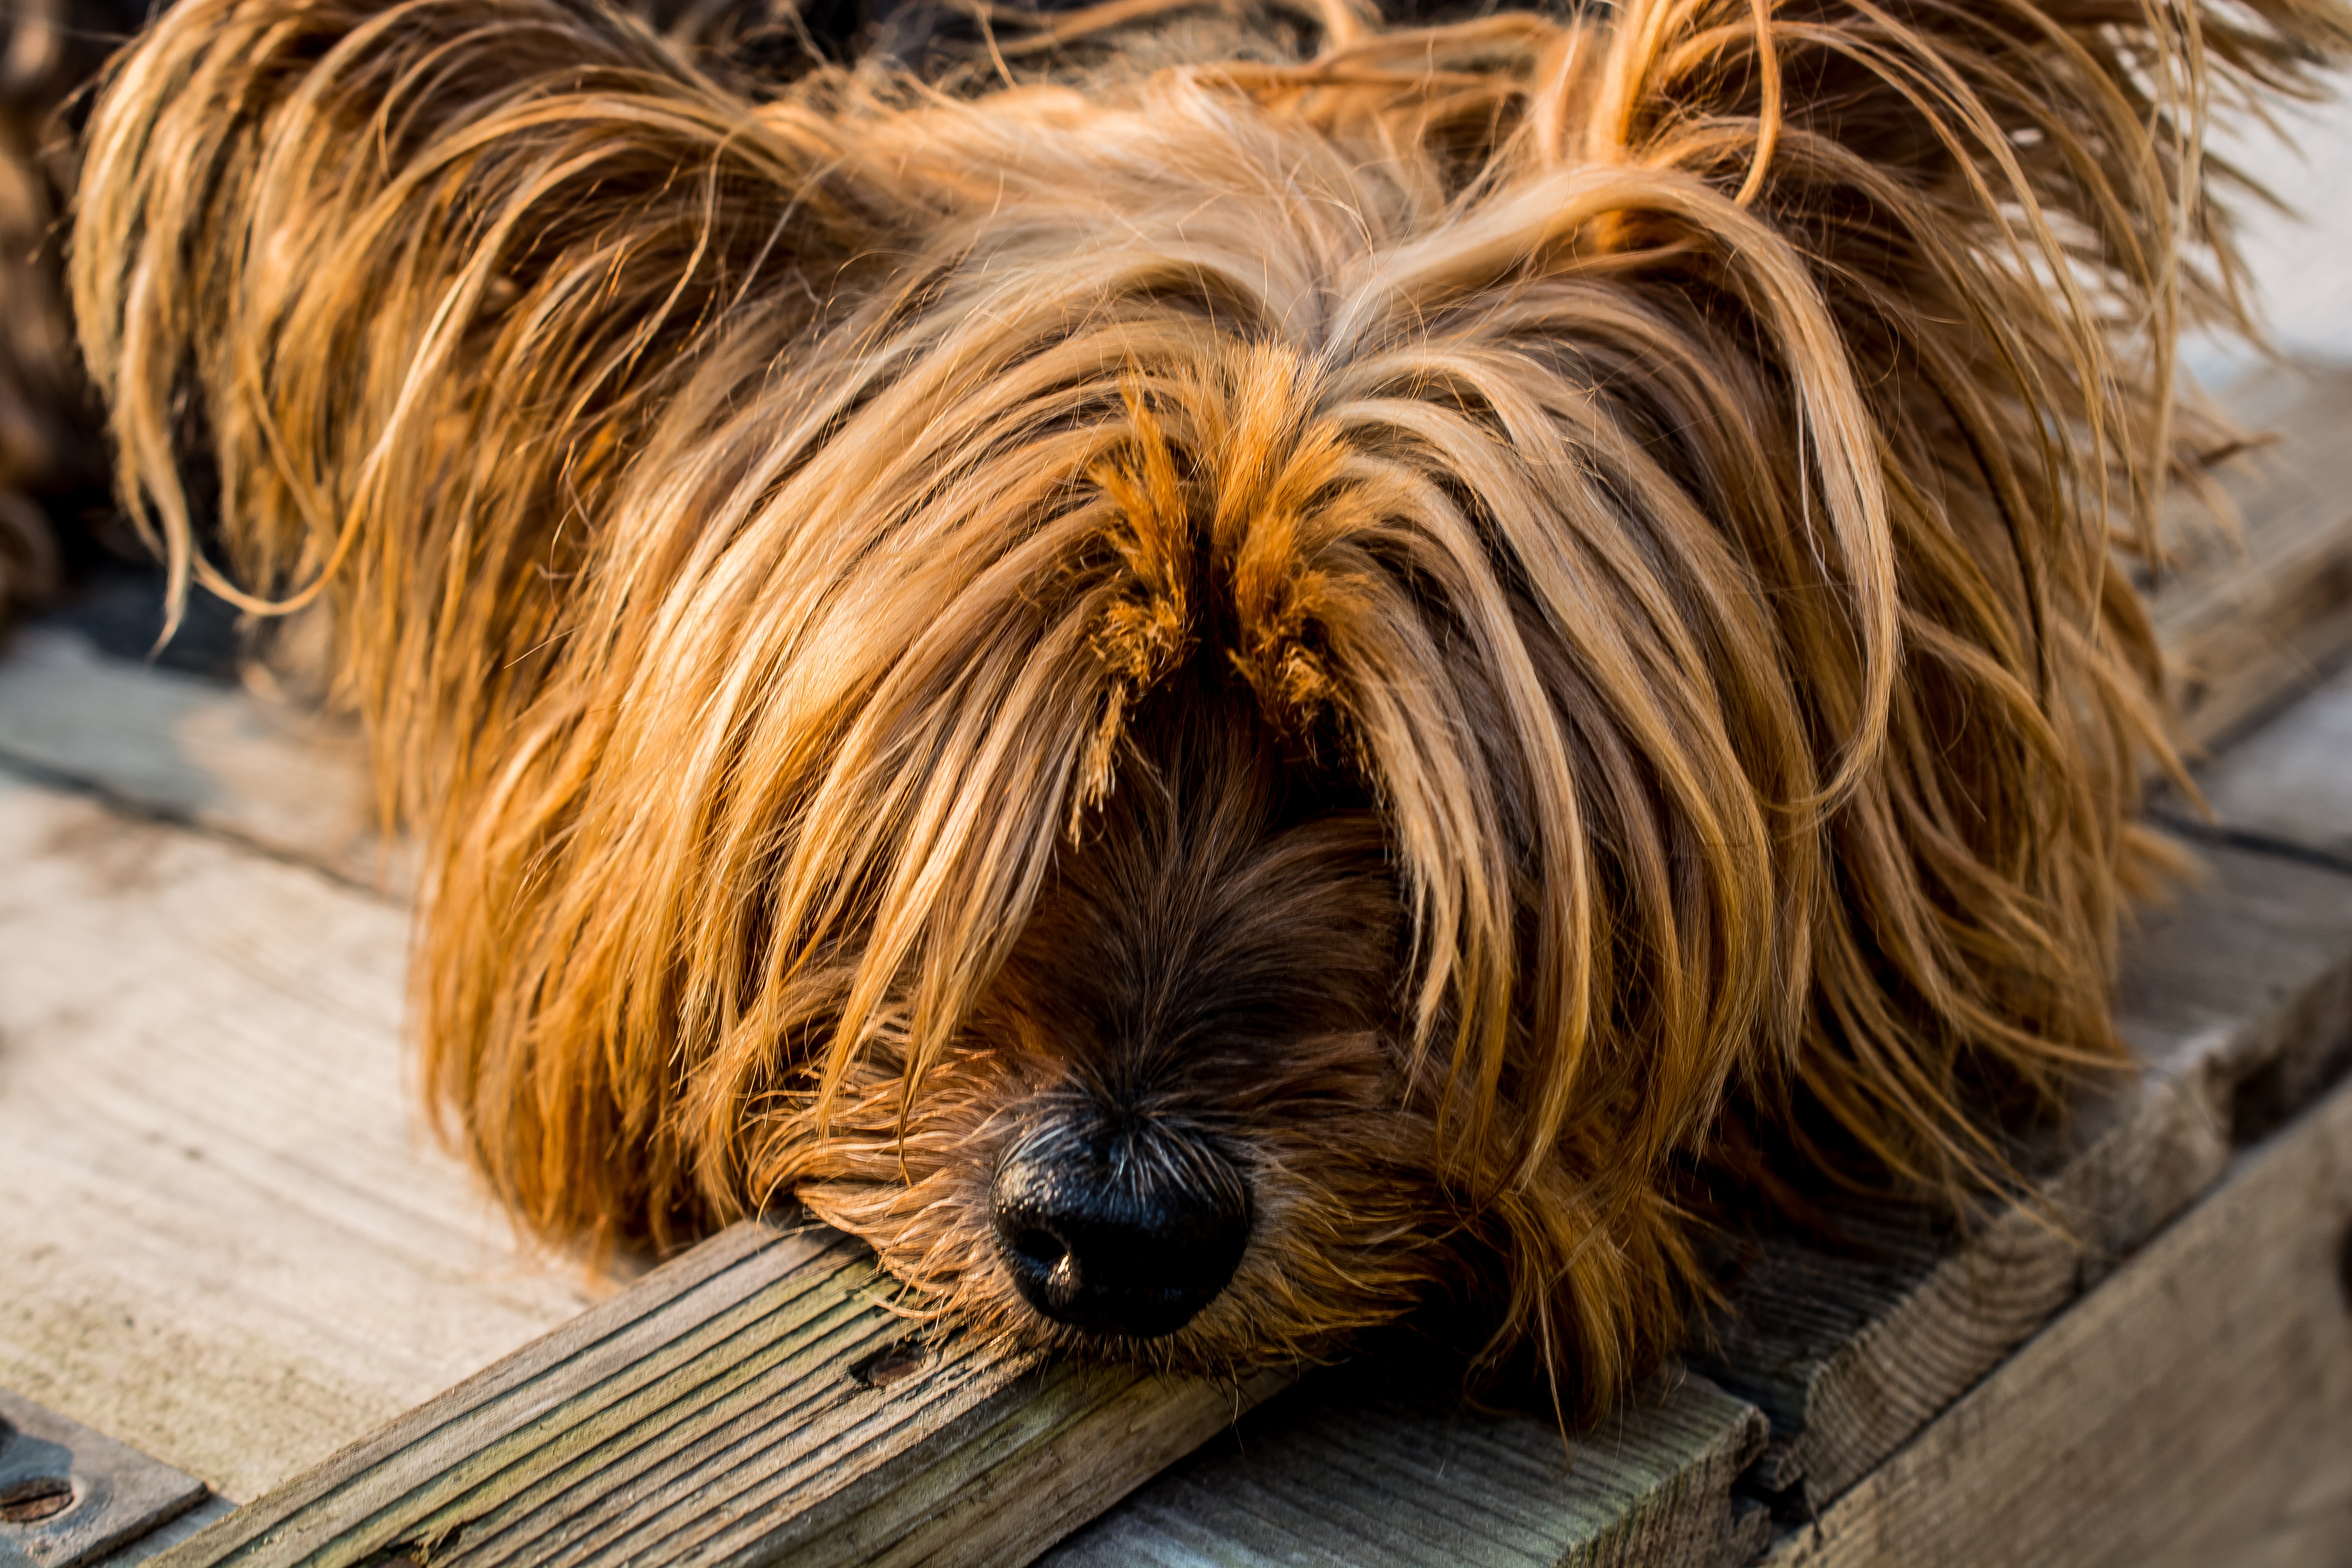
puppy, dog, animal, cute, pet, mammal, close up, yorkshire, whiskers, vertebrate, dog breed, terrier, yorkshire terrier, cairn terrier, australian silky terrier, dog like mammal, australian terrier